Brittany Force

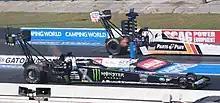
Brittany Force at the 2023 Gatornationals

In 2017, Force became the second woman in history to win a Top Fuel Championship, after Shirley Muldowney in 1982, clinching the title in the quarterfinals of the final race of the season before going on to win the event. Force won 4 races for the year, the most in a single season in her career, including 3 in the Countdown to the Championship.